Coney Island (1917 film)

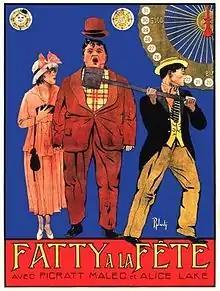
French theatrical poster for film

Coney Island (also known as Fatty at Coney Island) is a 1917 American two-reel silent comedy film starring, written and directed by Roscoe "Fatty" Arbuckle and featuring Buster Keaton.